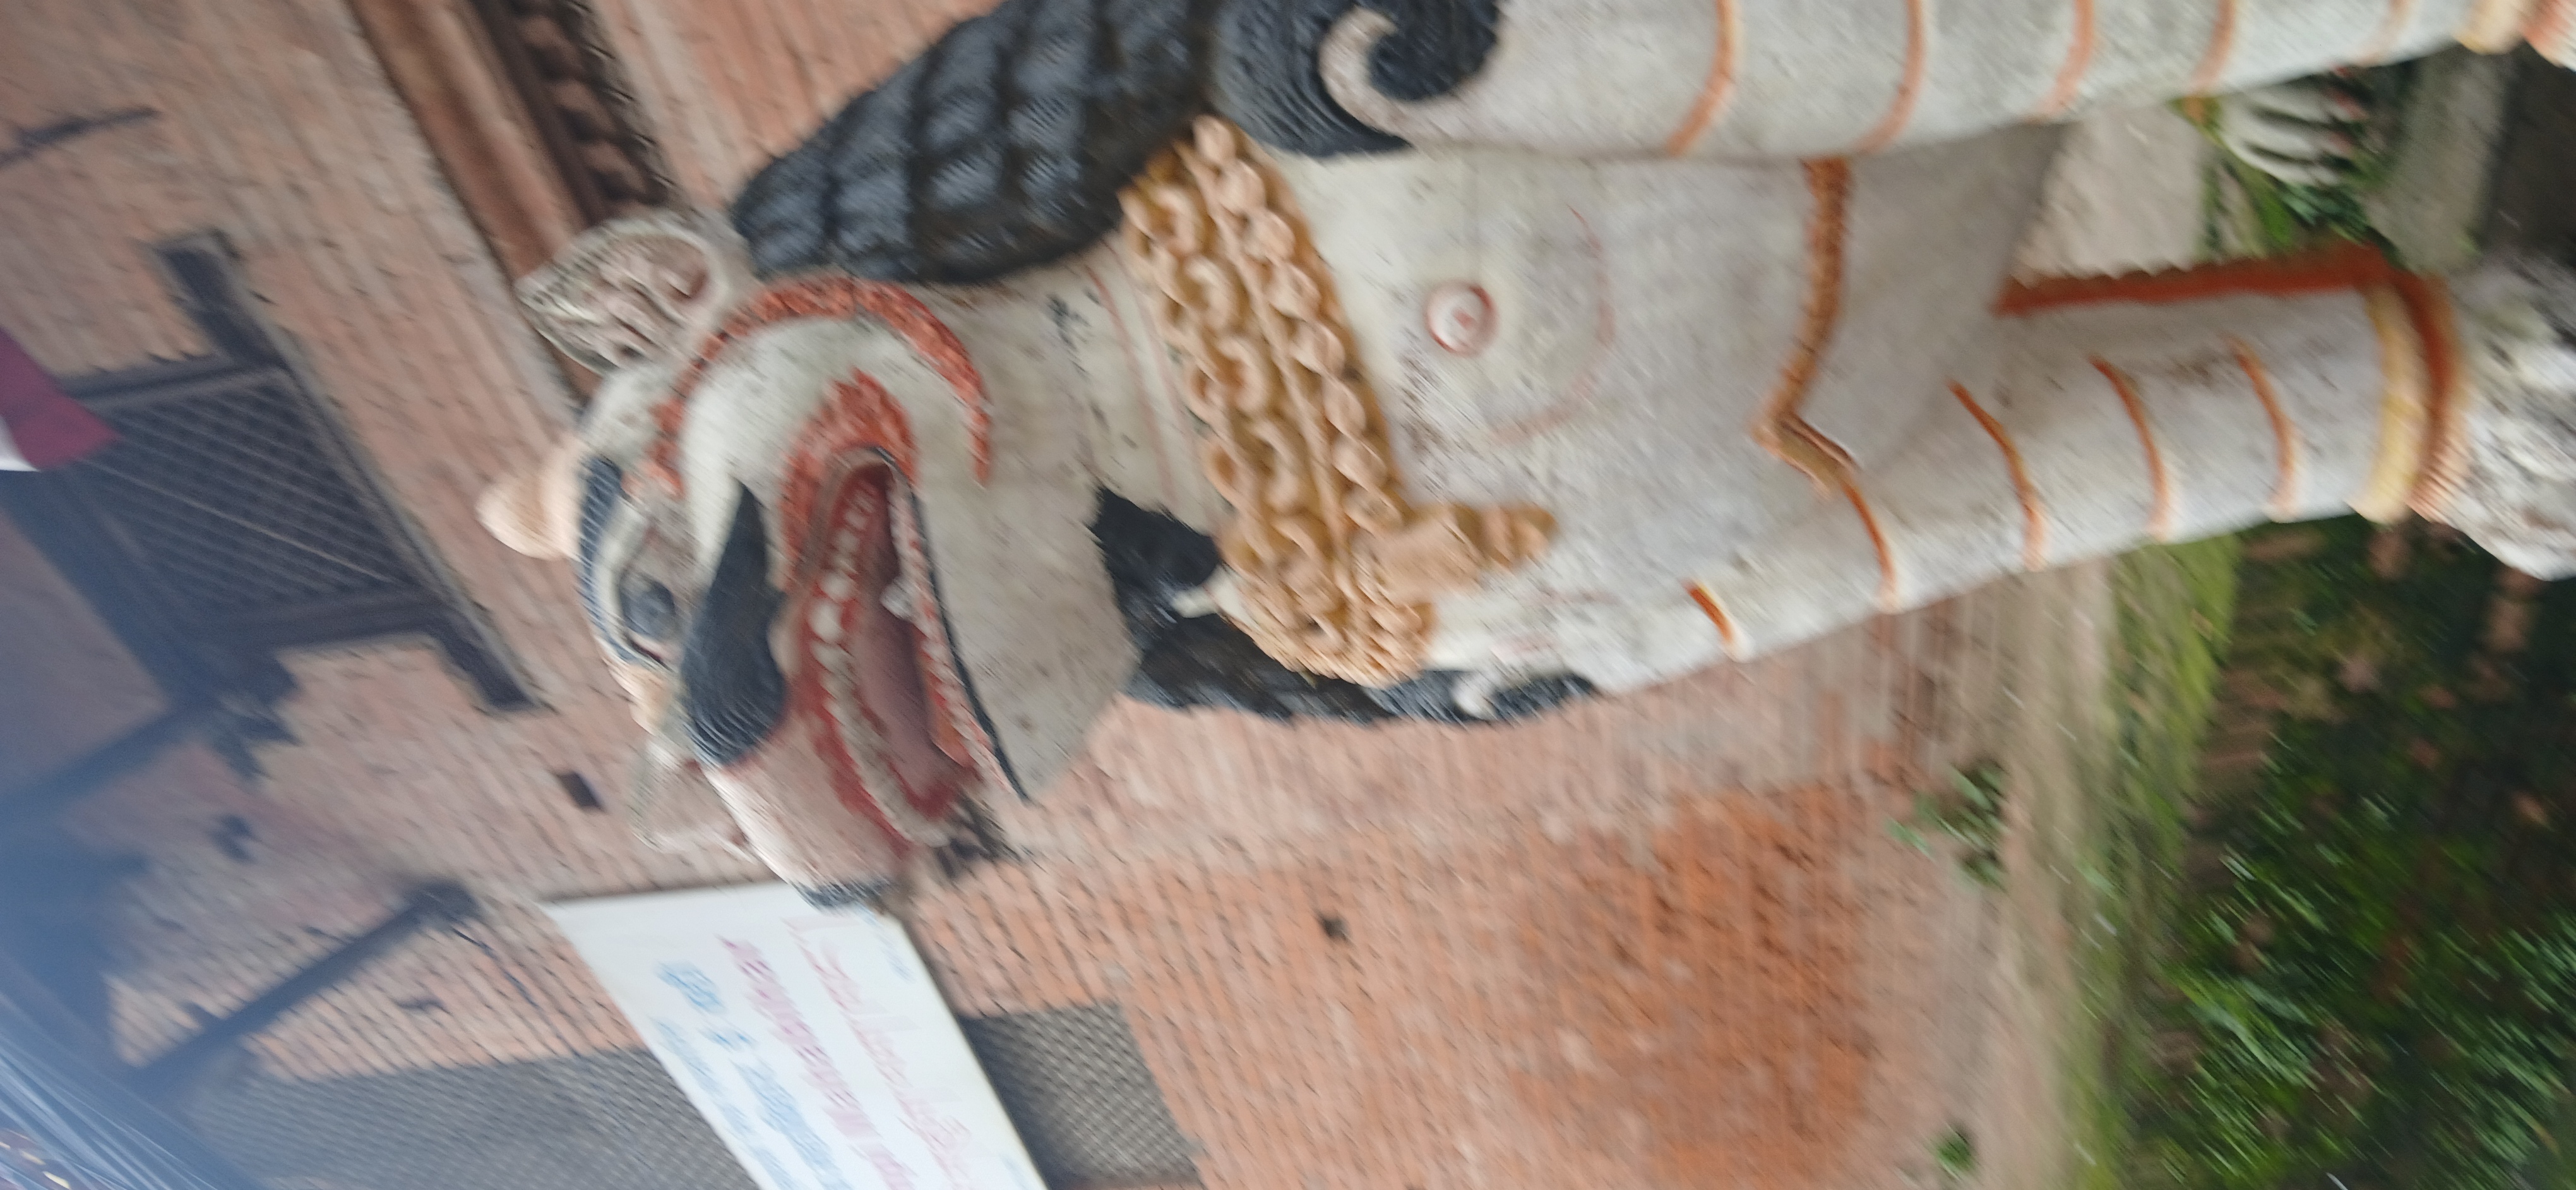
Heritage site: Yampi_Mahabihar